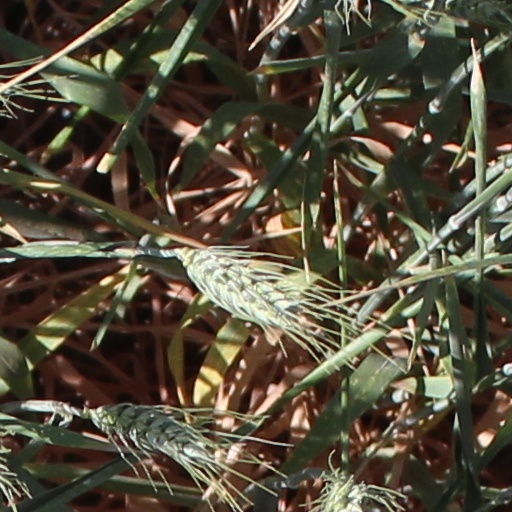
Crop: wheat